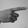
ASL letter: G